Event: Nepal Earthquake
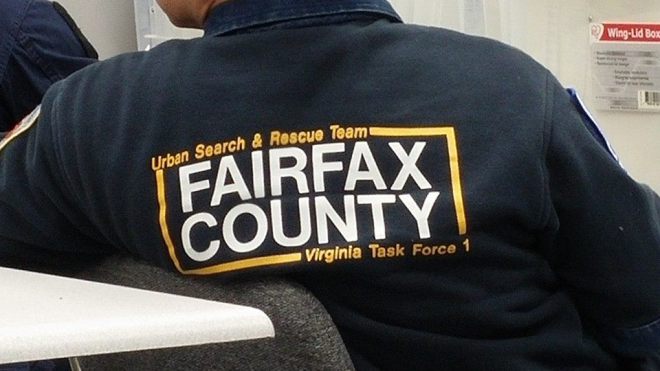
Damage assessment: no_damage